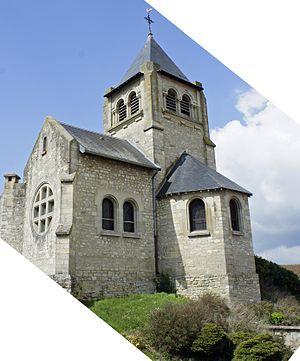
Église à Vrigny.
Vrigny est une commune française située dans le département de la Marne, en région Grand Est.